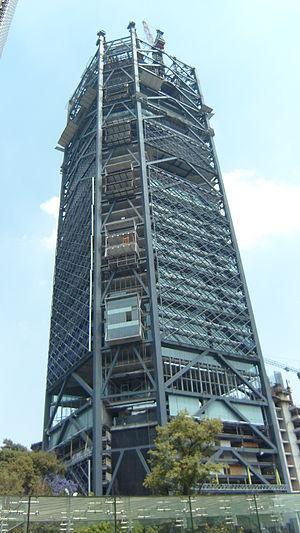
La Torre BBVA Bancomer est un gratte-ciel de 235 mètres construit en 2015 à Mexico au Mexique.